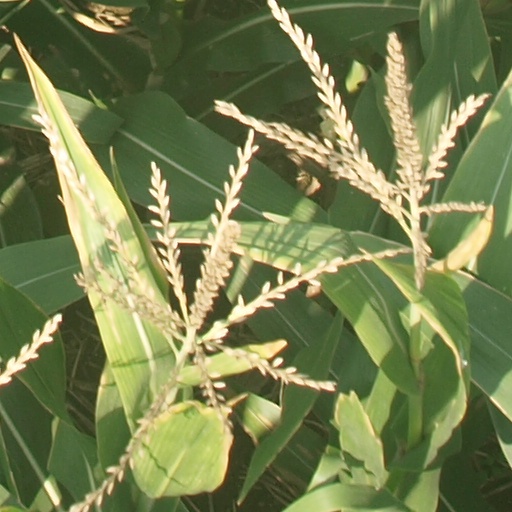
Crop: maize; corn